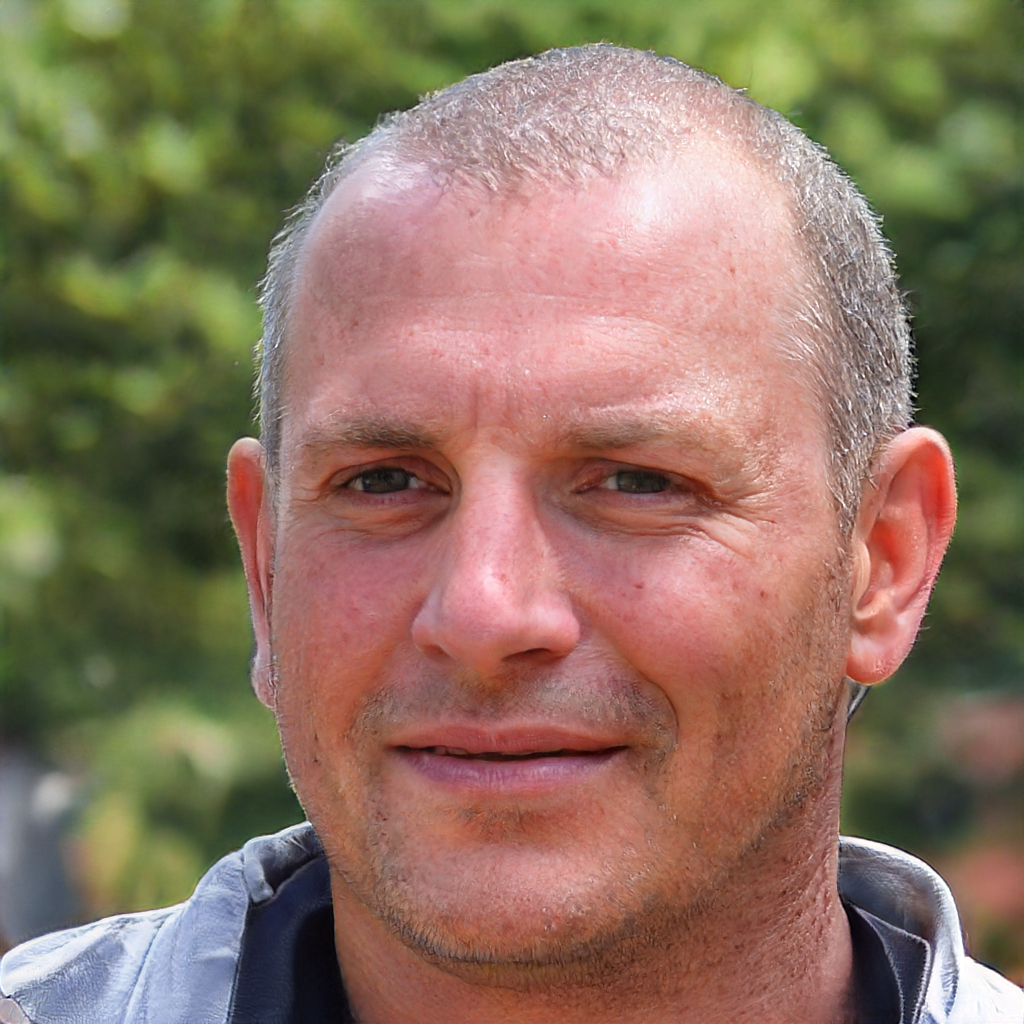
Label: No Watermark